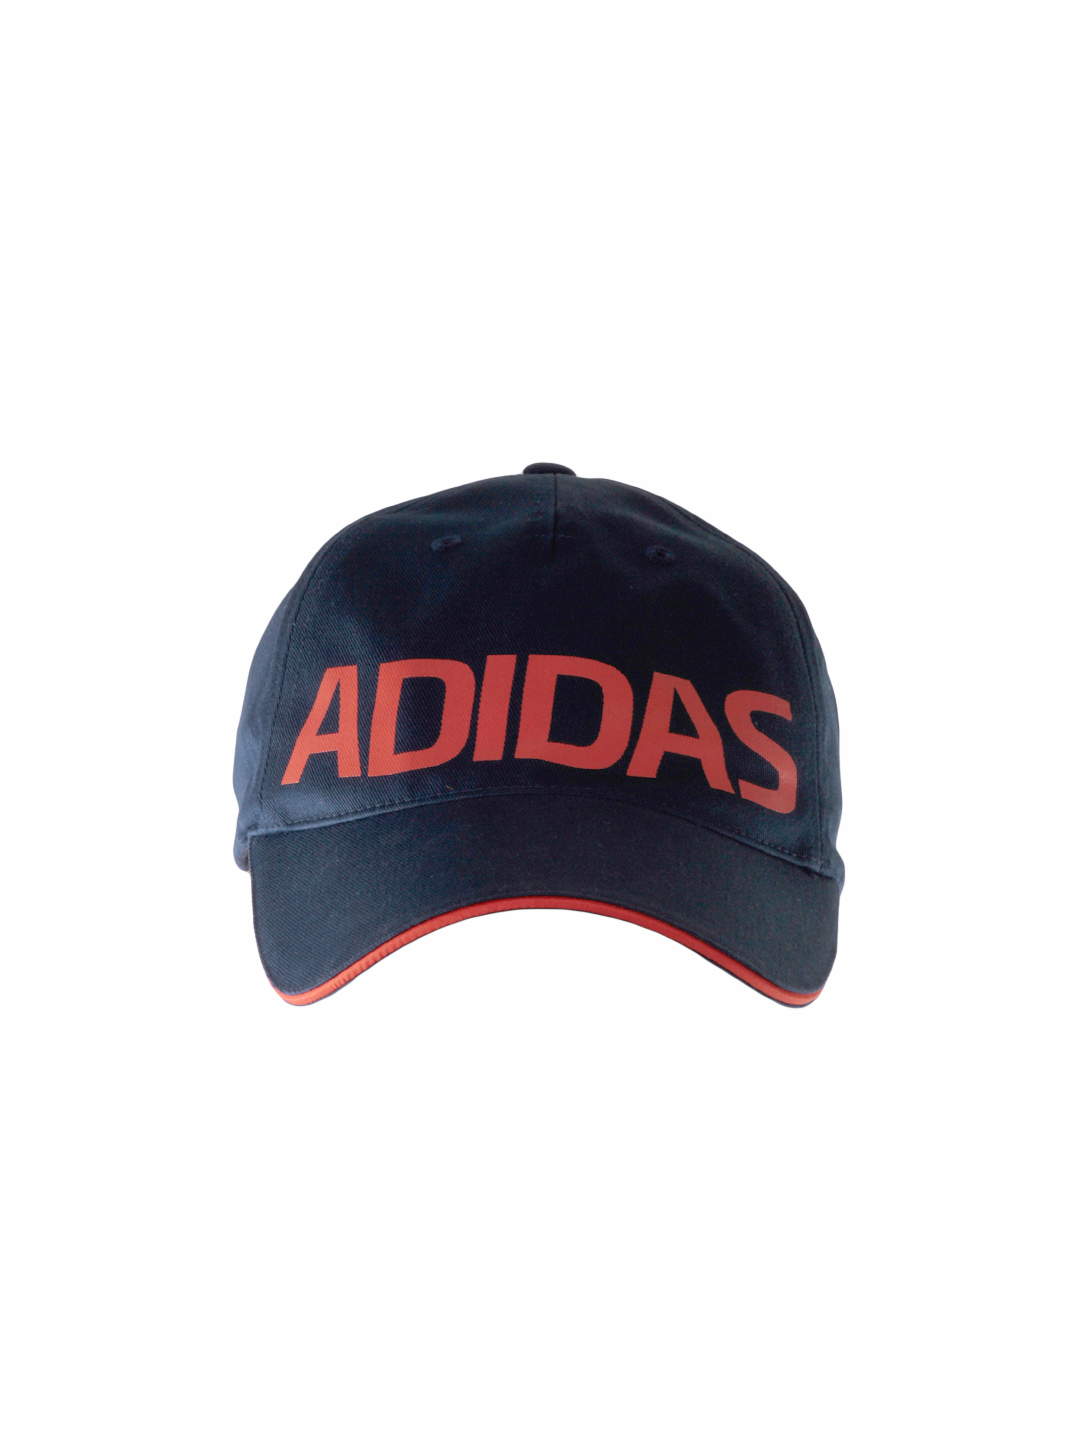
ADIDAS Unisex Line Age Navy Blue Cap
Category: Accessories / Headwear / Caps
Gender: Unisex
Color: Navy Blue
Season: Summer 2012
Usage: Casual